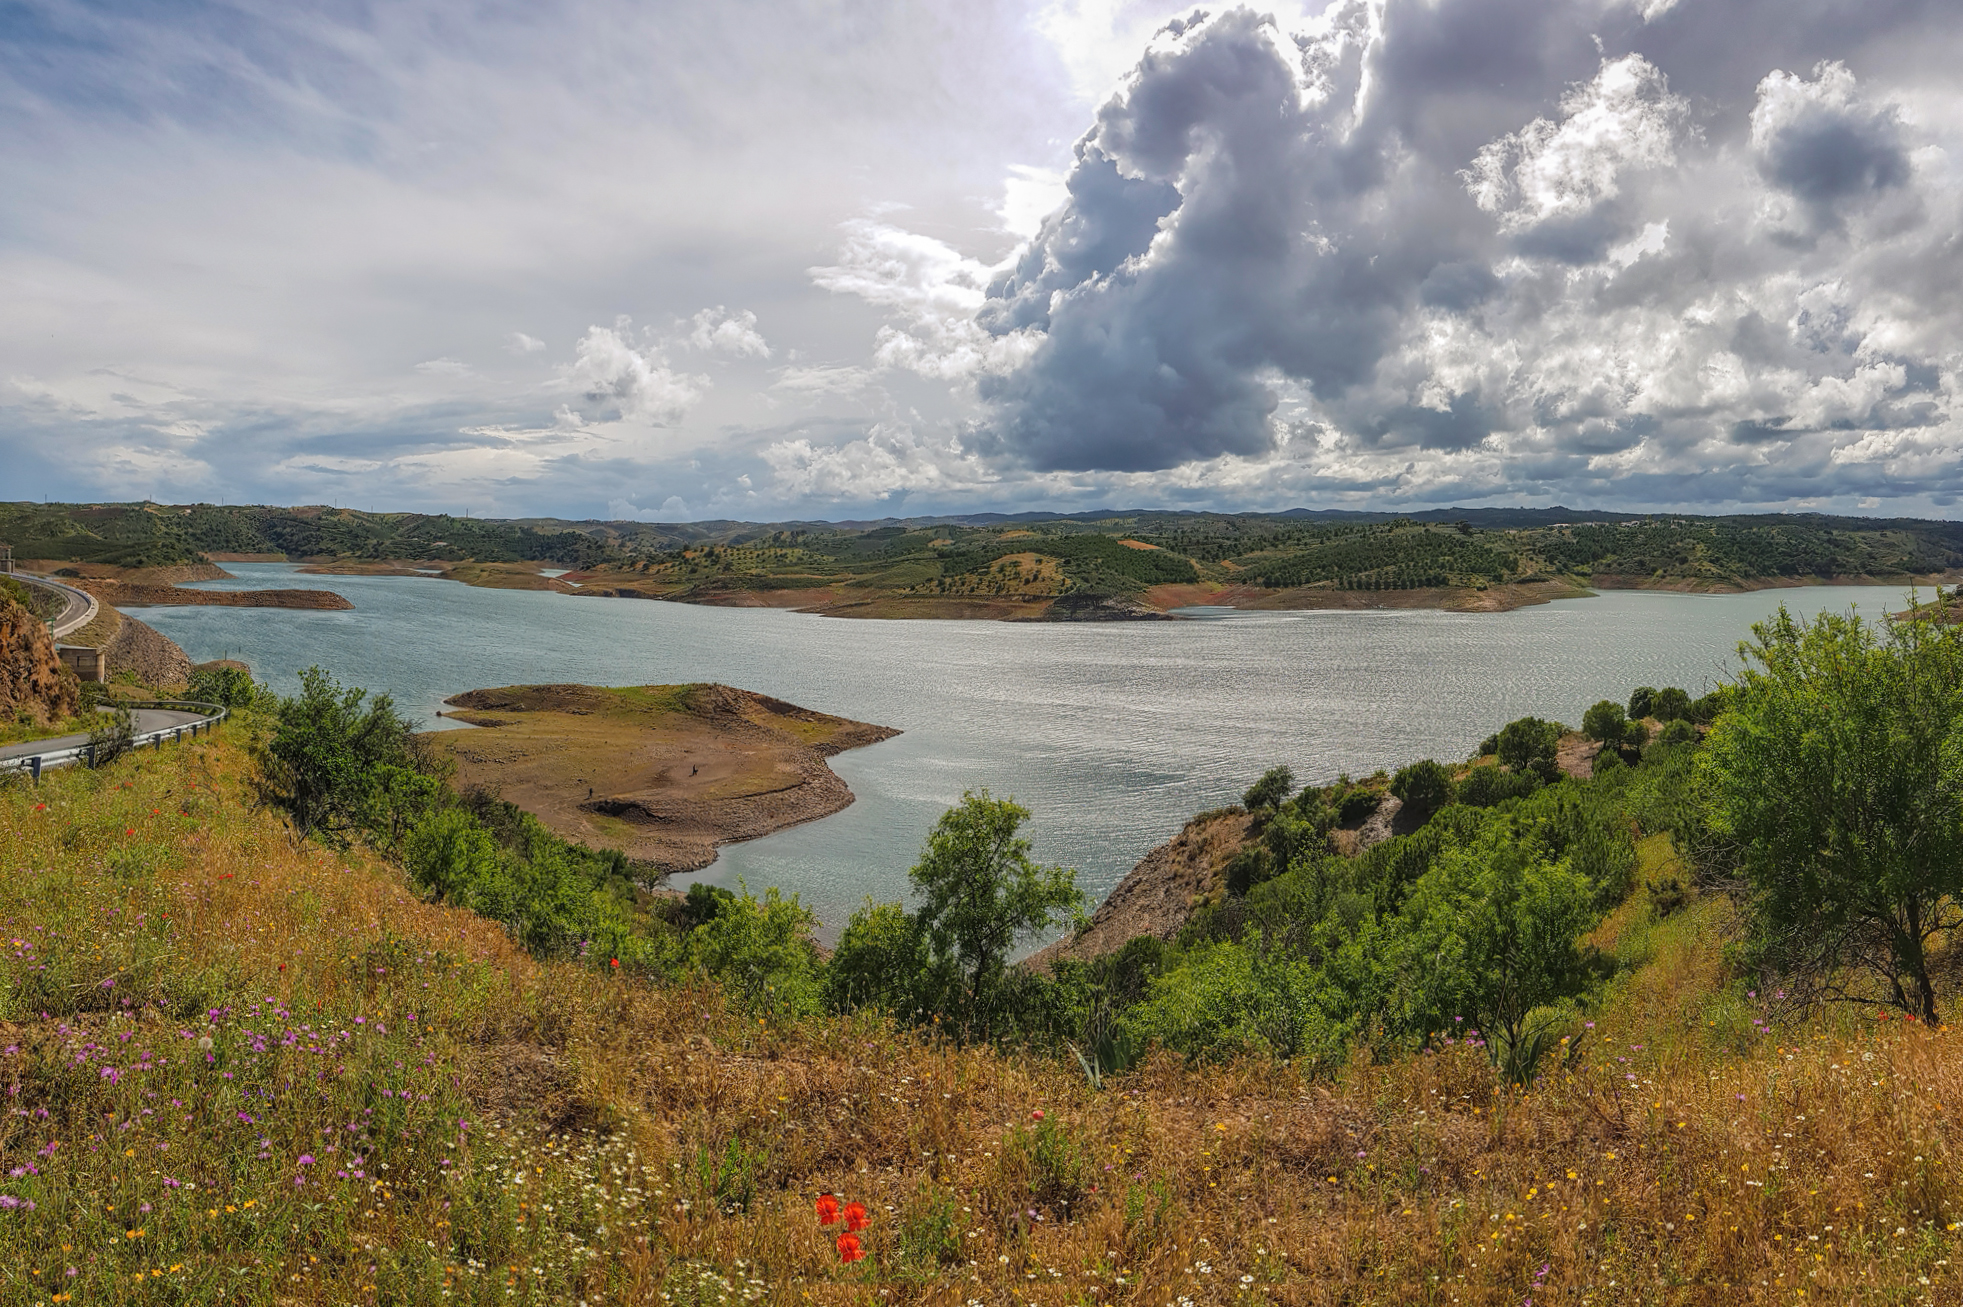
portugal, body of water, natural landscape, nature, sky, water resources, reservoir, highland, natural environment, water, loch, wilderness, lake, cloud, nature reserve, river, hill, coast, shore, bay, landscape, bank, grass, ecoregion, rural area, mountain, sea, land lot, plain, photography, coastal and oceanic landforms, fell, inlet, grassland, horizon, national park, lake district, floodplain, Raised beach, wetland, panorama